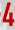
Number: 4